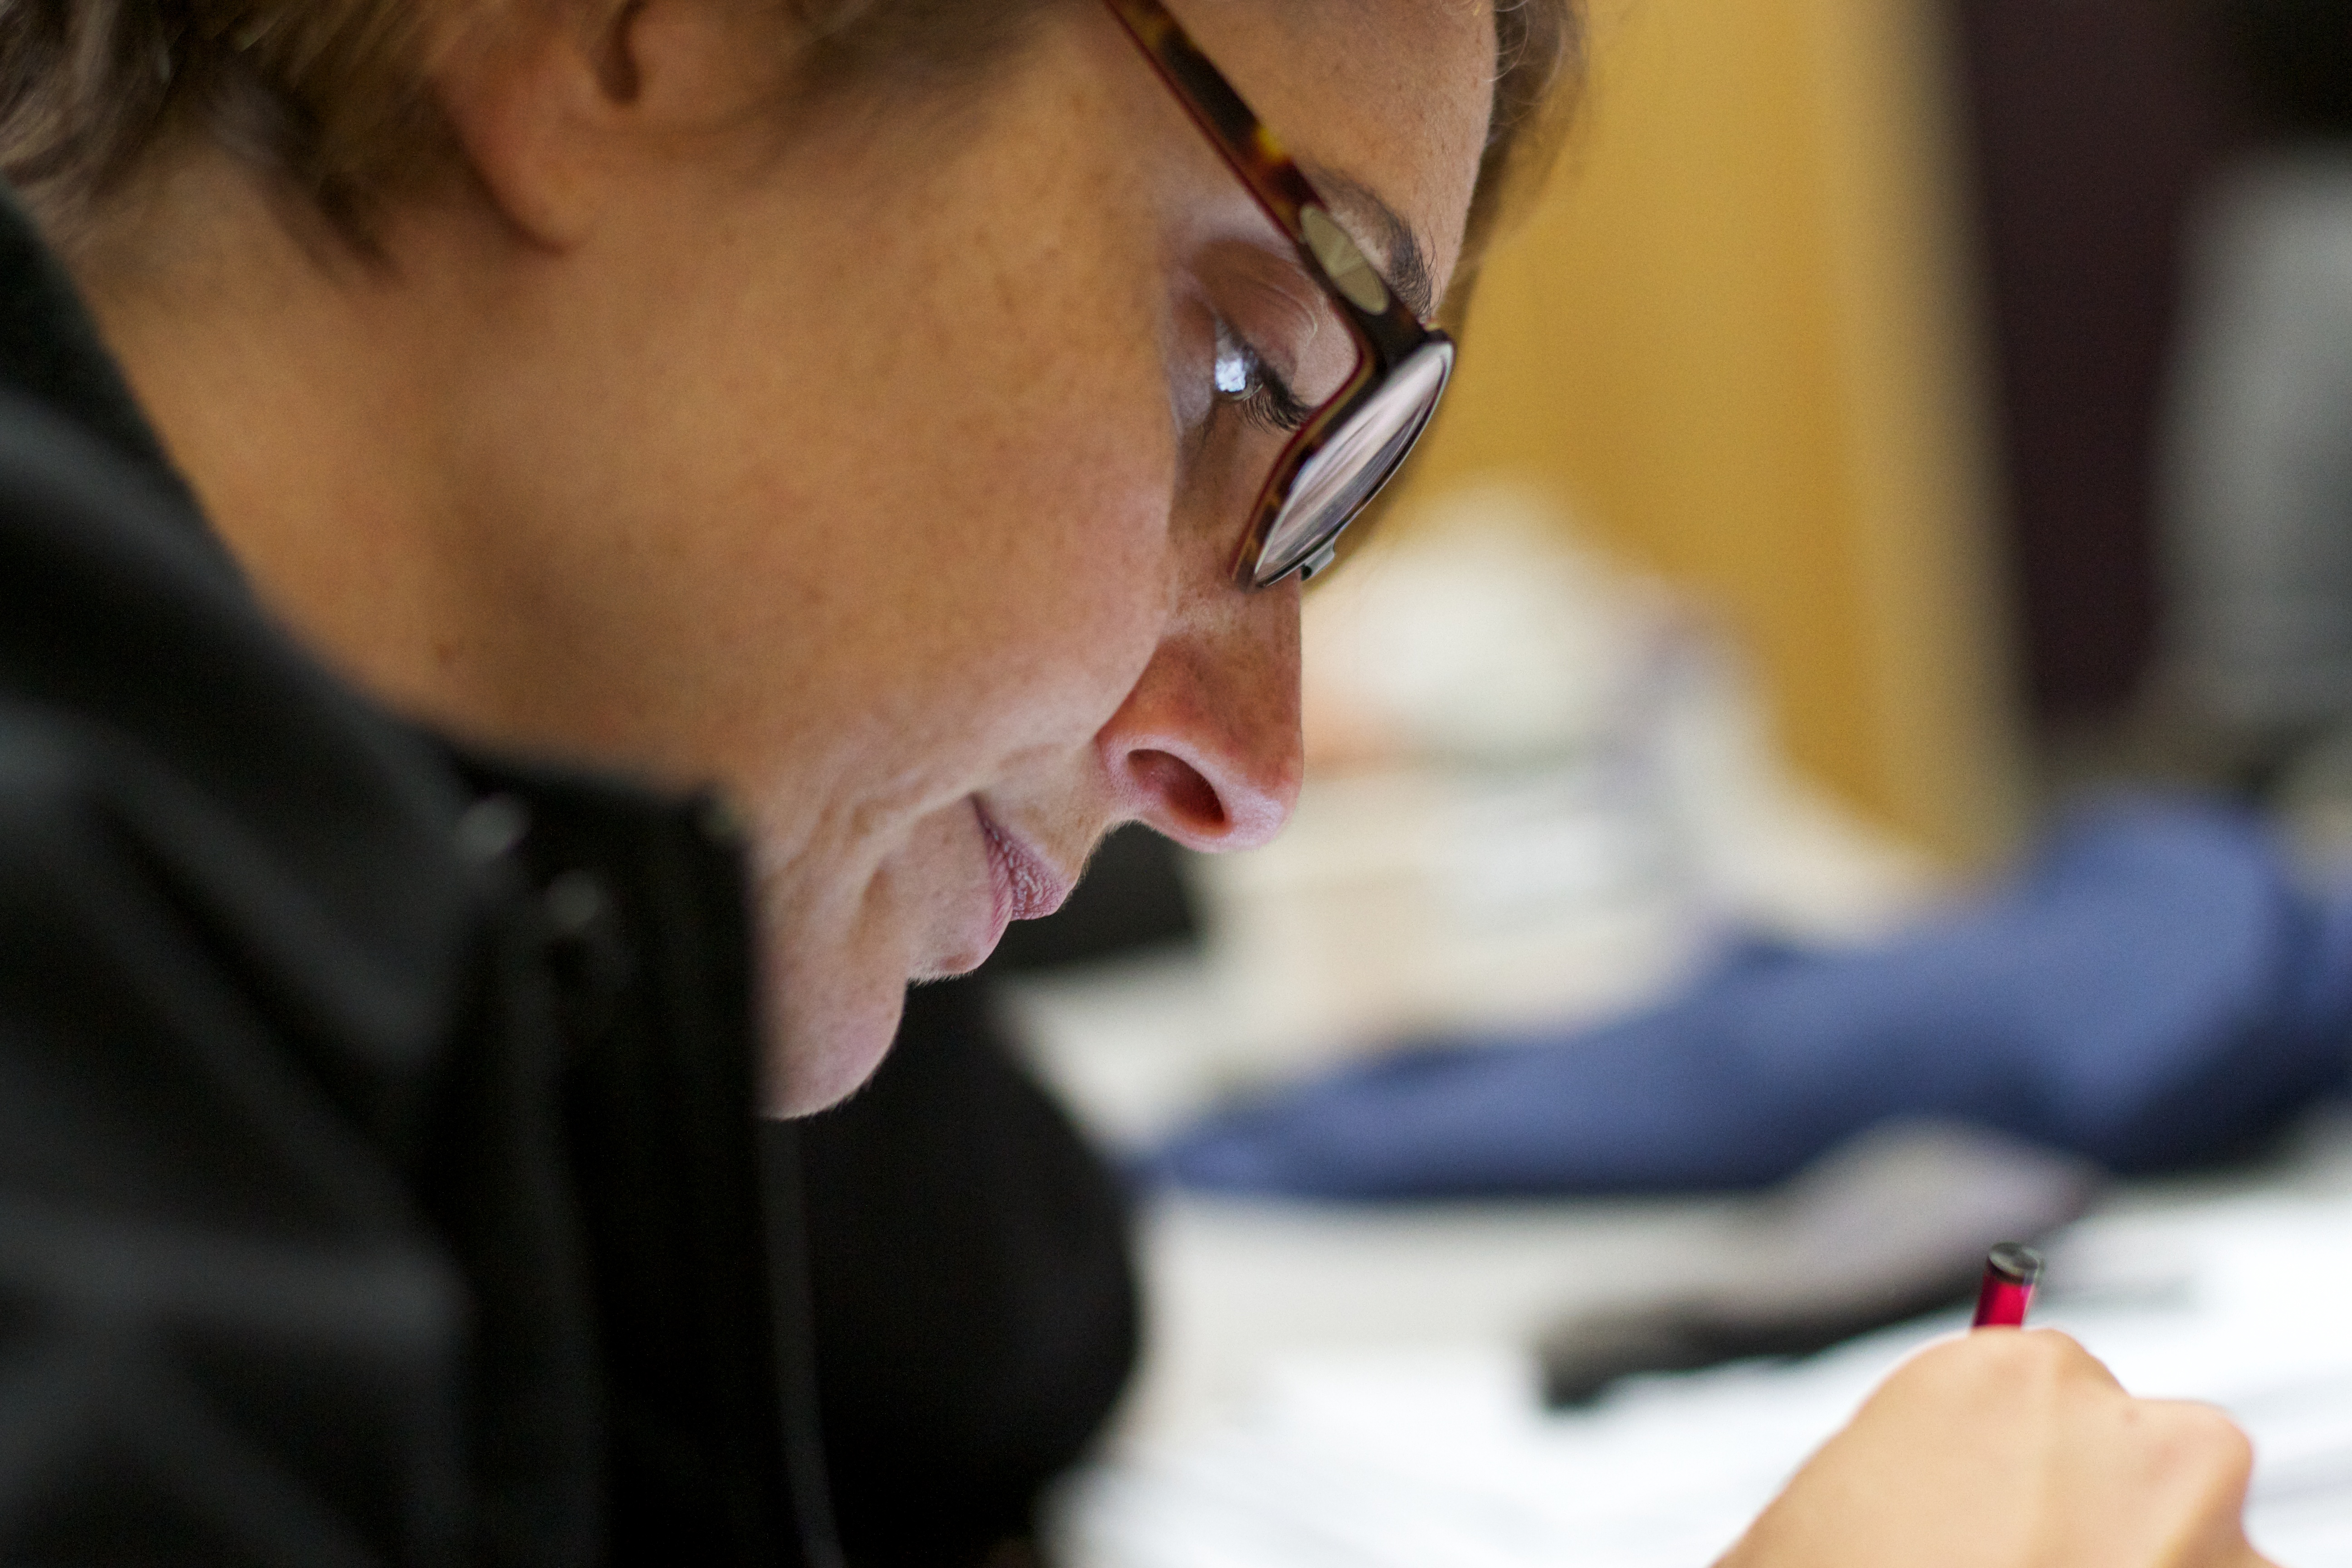
writing, person, conversation, glasses, wcyvr, sense